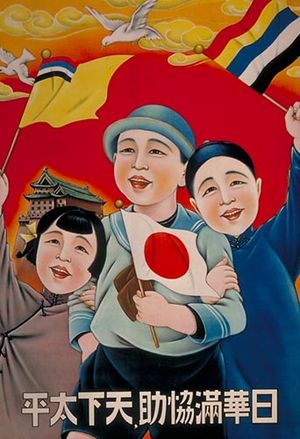
Storøstasiatiske velstandssfære
Plakat fra Manchukuo til fremme for harmoni mellem det japanske, kinesiske og manchuiske folk. Teksten lyder: "Ved hjælp af Japan, Kina og Manchukuo kan verden leve i fred." Figuren til højre, som repræsenterer Kina. holder fanen "Fem racer under et union".
"Den Storøstasiatiske velstandssfære var et begreb som blev skabt og fremmet af Kejserriget Japan i 1930'erne og 1940'erne med det formål at skabe en selvforsynende blok af ""asiatiske lande, som var under Japans førerskab og uafhængige af Vestlige magter"".